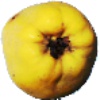
Label: quince